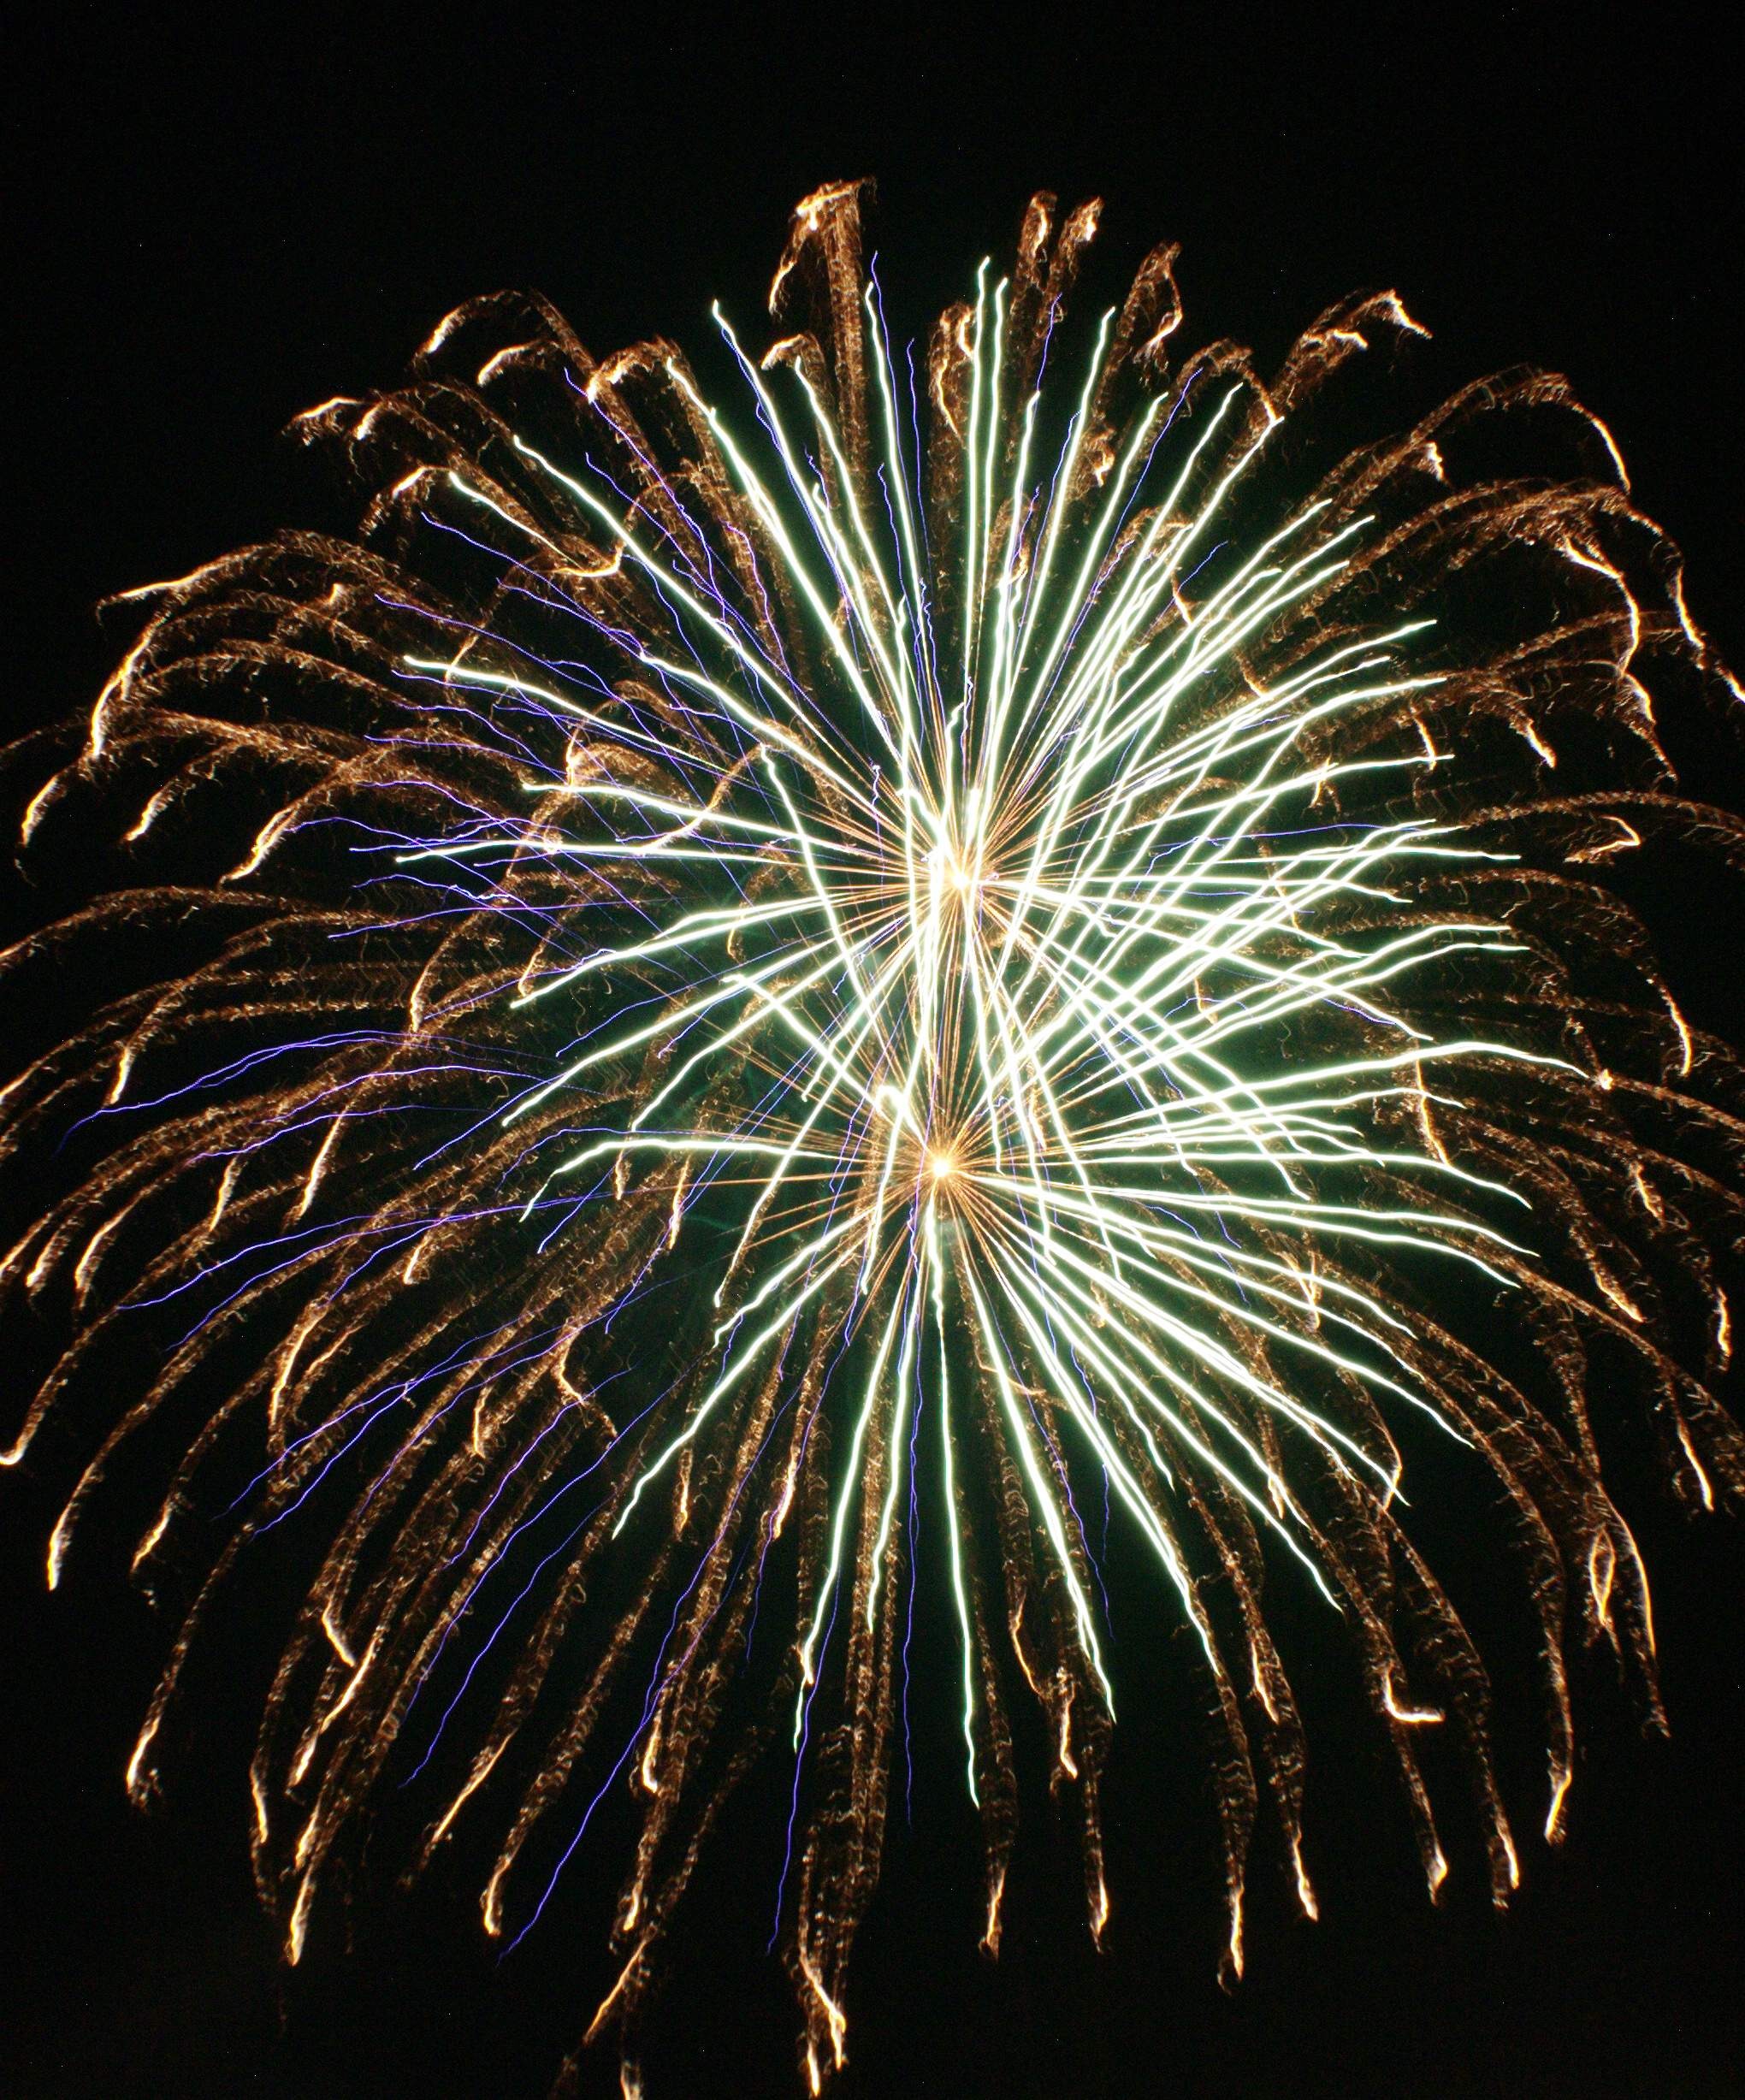
glowing, night, recreation, celebration, pyrotechnics, explosion, illuminated, sparkle, explode, festival, lights, fireworks, bright, event, burst, salute, exploding, outdoor recreation